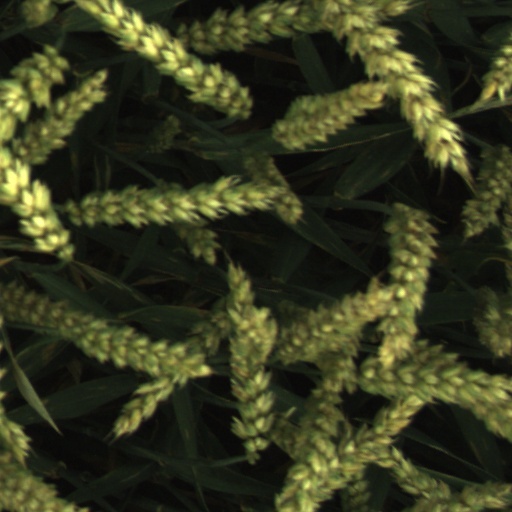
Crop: wheat